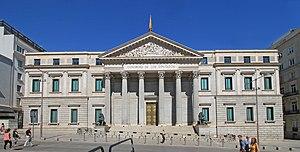
José Bono Martínez [ xoˈse ˈβono maɾˈtines] est un homme d'État espagnol membre du Parti socialiste ouvrier espagnol, né le 14 décembre 1950 à Salobre dans la province d'Albacete.
Le Palais des Cortès est le nom du bâtiment qui abrite le Congrès des députés, l'une des deux chambres des Cortes Generales, le parlement espagnol. Il est situé sur la Plaza de las Cortes à Madrid, entre la rue Zorrilla et la carrera de San Jeronimo, tout près du paseo del Prado. C'est l'un des bâtiments emblématiques du XIXᵉ siècle, de style néoclassique.